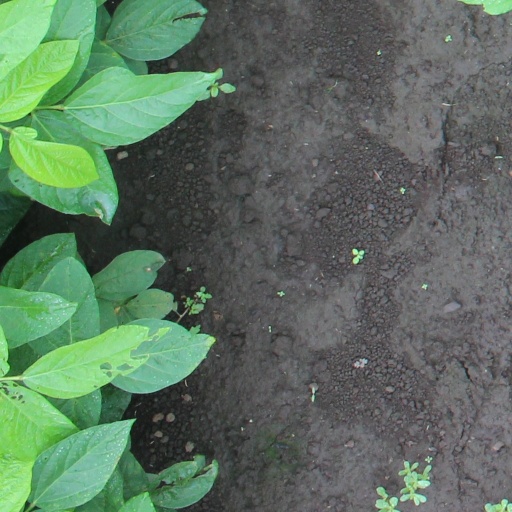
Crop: soybean